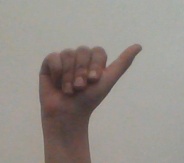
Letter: dhad